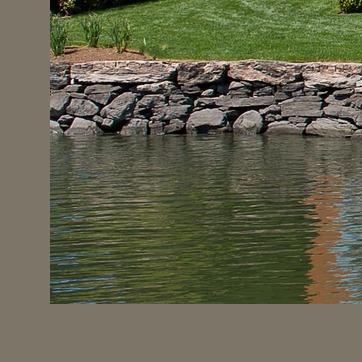
Material: water